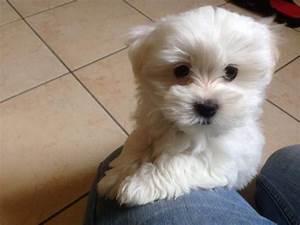
Label: cane